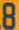
Number: 8